East York Civic Centre

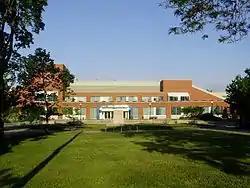

The East York Civic Centre was the municipal office of the former borough of East York, now part of Toronto, Ontario, Canada as the result of municipal amalgamation. The two-storey civic building, located on the western side of Coxwell Avenue, was completed in 1990. Prior to 1990 it was the site of the East York Municipal Offices built in 1948, additions added in 1963 and 1975. The Township of East York Municipal Building was located nearby at 443 Sammon Avenue (replaced by St. Aloysius Catholic Elementary